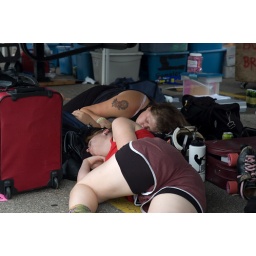
derby girls can nap anywhere, even under a truck